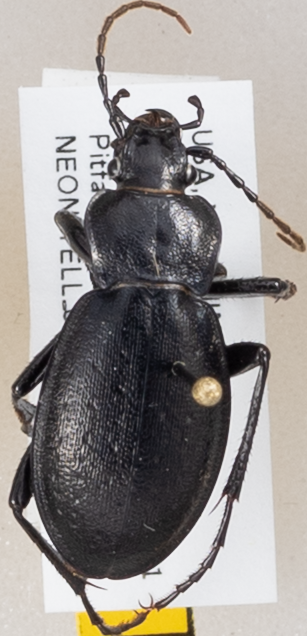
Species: Carabus taedatus
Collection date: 2019-09-19
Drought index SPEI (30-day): -0.352
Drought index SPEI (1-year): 0.786
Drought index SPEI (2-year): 0.9572